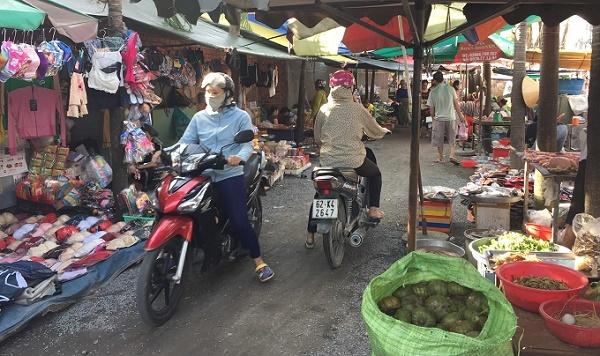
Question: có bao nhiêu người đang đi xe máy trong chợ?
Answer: có hai người đang đi xe máy trong chợ